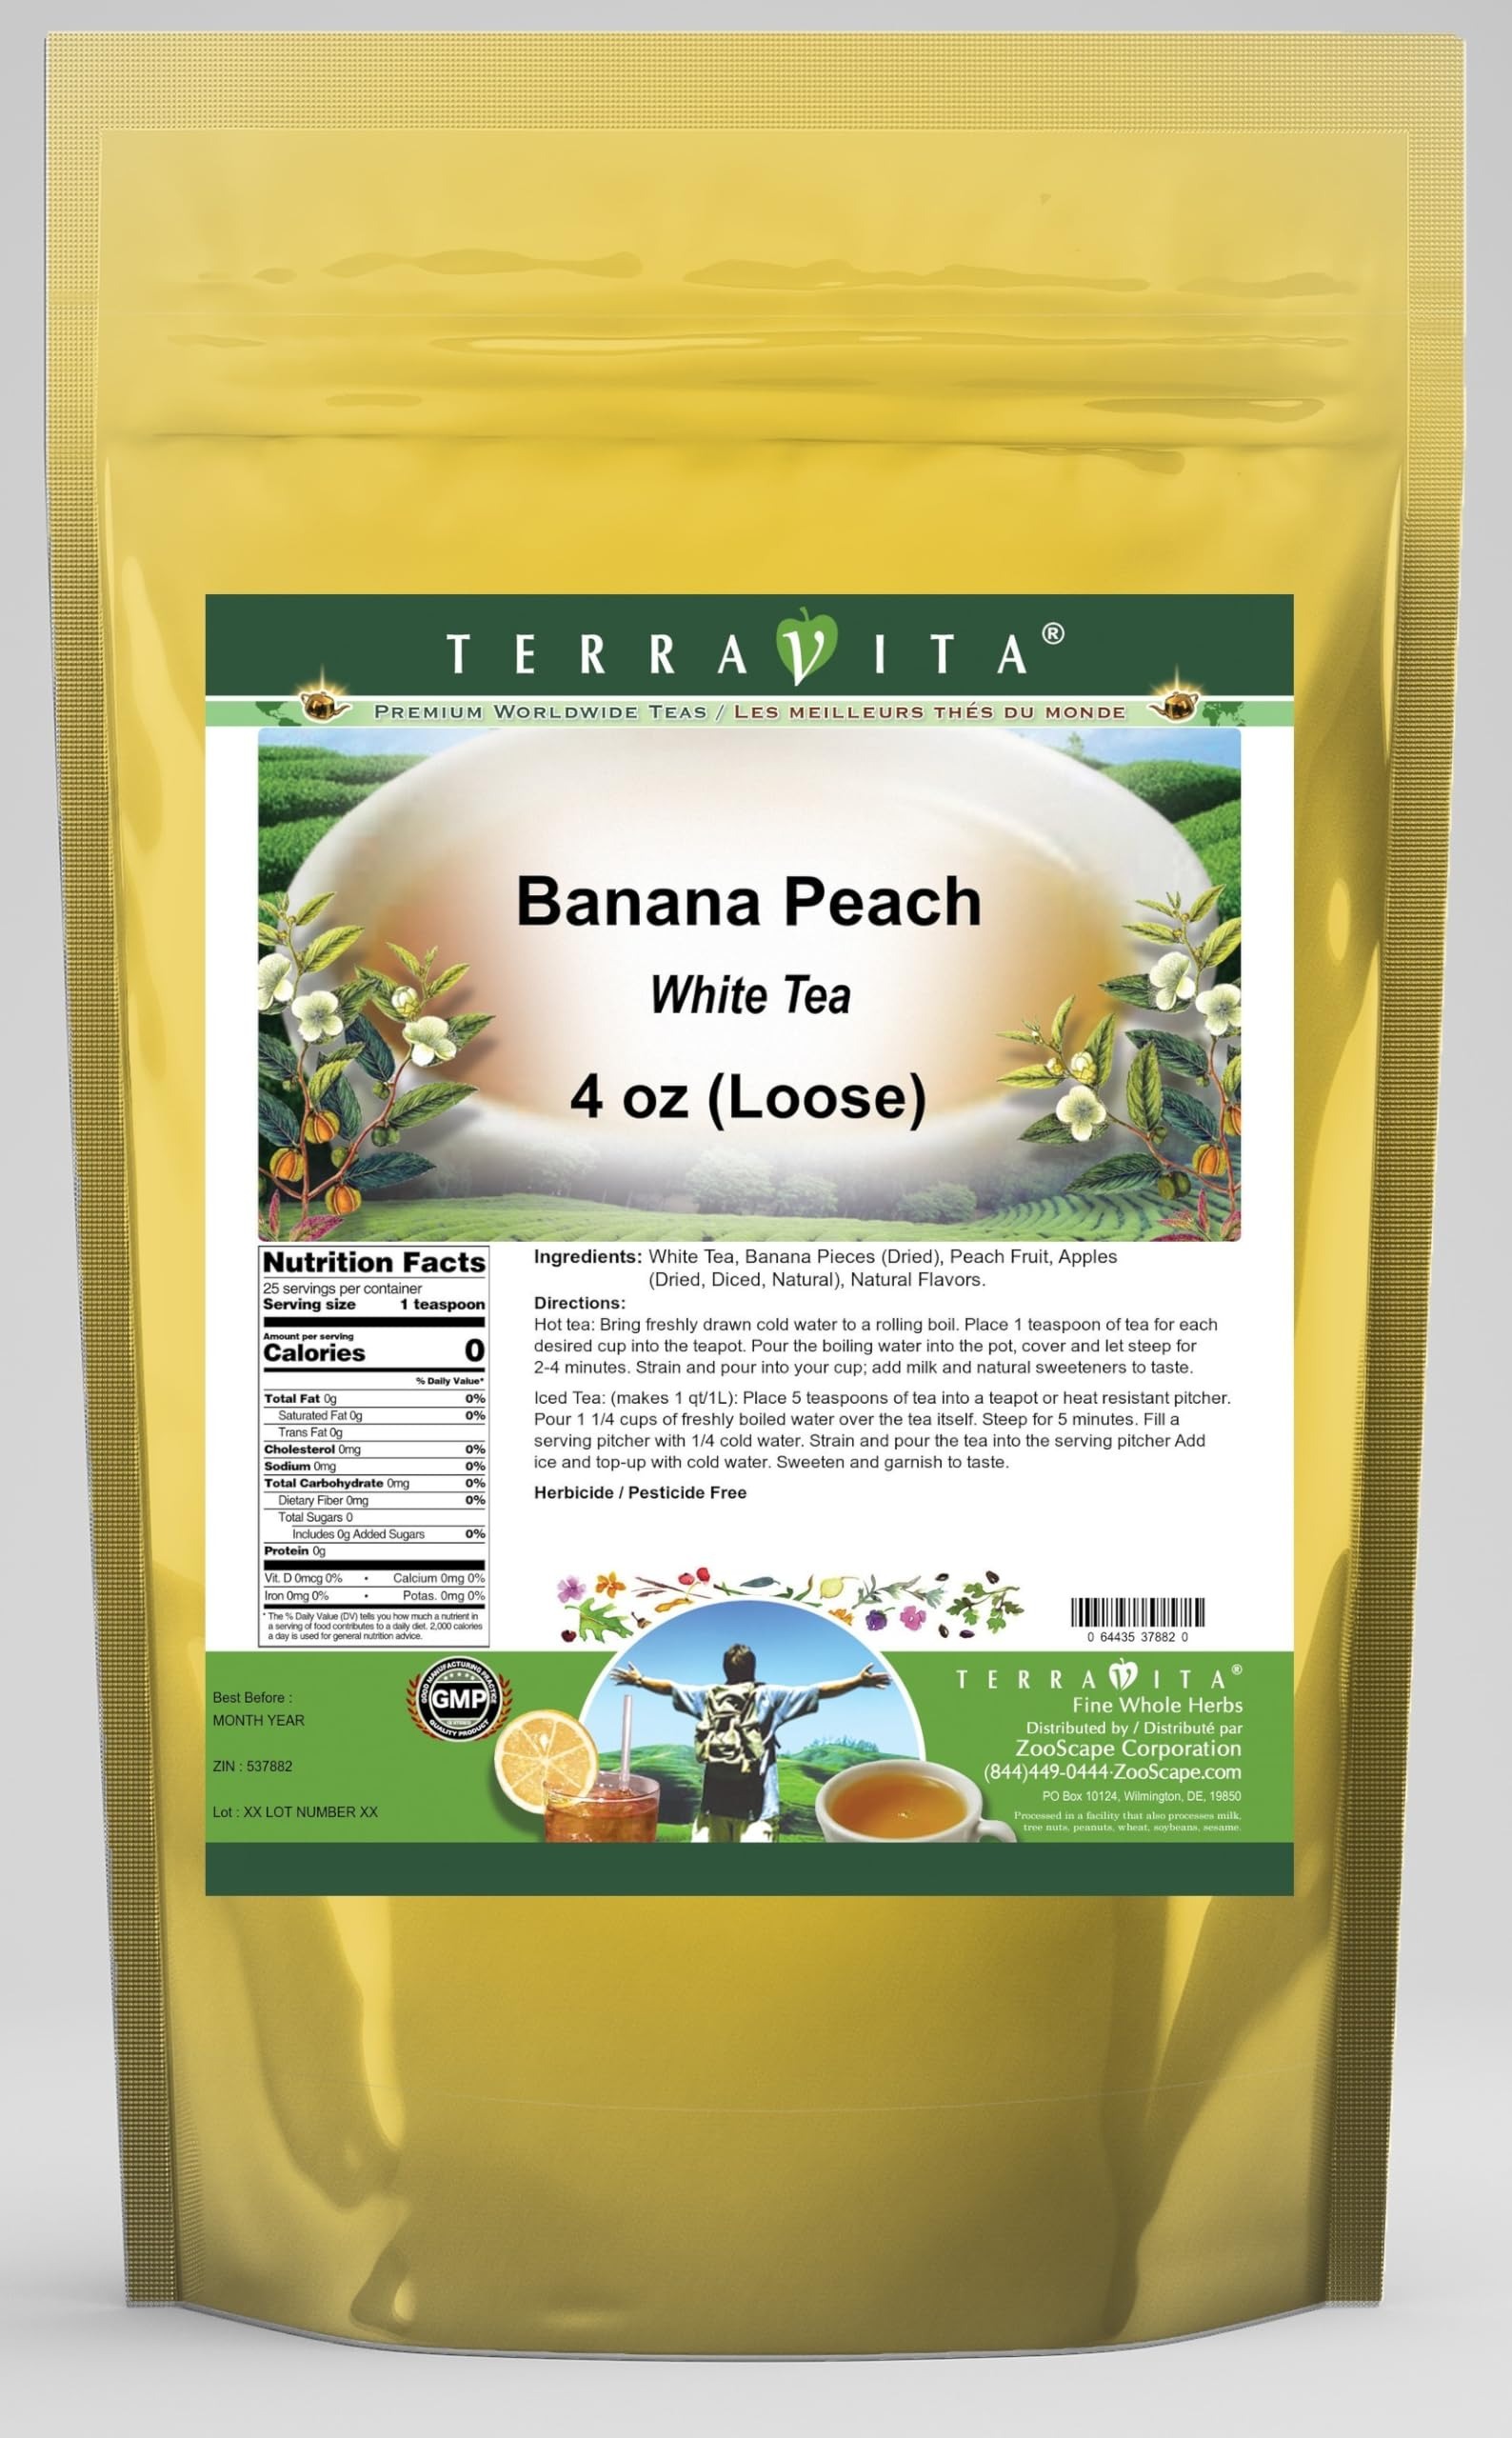
Item Name: Banana Peach White Tea (Loose) (4 oz, ZIN: 537882) - 3 Pack
Bullet Point 1: Our Banana Peach White Tea is a mouth-watering flavored White tea with Banana Pieces, Peach Fruit and Dried Apples (Diced, Natural) that you can enjoy all year round! The aroma and Banana Peach flavor is a delight! - Ingredients: White tea, Banana Pieces, Peach Fruit, Dried Apples (Diced, Natural) and Natural Banana Peach Flavor.
Bullet Point 2: No fillers.
Bullet Point 3: Manufacturer: TerraVita
Bullet Point 4: Size: 4 oz
Bullet Point 5: Loose Leaf White Tea - Packed in a convenient upright pouch!
Product Description: Our Banana Peach White Tea is a mouth-watering flavored White tea with Banana Pieces, Peach Fruit and Dried Apples (Diced, Natural) that you can enjoy all year round! The aroma and Banana Peach flavor is a delight! - Ingredients: White tea, Banana Pieces, Peach Fruit, Dried Apples (Diced, Natural) and Natural Banana Peach Flavor. - Hot tea brewing method: Bring freshly drawn cold water to a rolling boil. Place 1 teaspoon of tea for each desired cup into the teapot. Pour the boiling water into the pot, cover and let steep for 2-4 minutes. Strain and pour into your cup; add milk and natural sweeteners to taste. - Iced tea brewing method: (to make 1 liter/quart): Place 5 teaspoons of tea into a teapot or heat resistant pitcher. Pour 1 1/4 cups of freshly boiled water over the tea itself. Steep for 5 minutes. Fill a serving pitcher with 1/4 cold water. Strain and pour the tea into the serving pitcher Add ice and top-up with cold water. Sweeten and garnish to taste. - TerraVita is an exclusive line of premium-quality, natural source products that use only the finest, purest and most potent ingredients found around the world. TerraVita is hallmarked by the highest possible standards of purity, potency, stability and freshness. All of our products are prepared with the highest elements of quality control, from raw materials through the entire manufacturing process, up to and including the moment that the bottles or bags are sealed for freshness and shipped out to you. Our highest possible standards are certified by independent laboratories and backed by our personal guarantee. - TerraVita exists to meet and ensure your family's health and wellness without the harmful effects of chemicals and health products. We strive to make all of our products affordable and reliable and are
Value: 12.0
Unit: Ounce

Price: 83.74